Abbie Howard Hunt Stuart

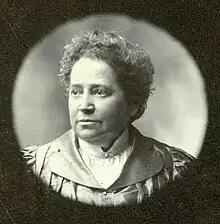
Abbie Howard Hunt Stuart, Washington State Historical Society

Abbie Howard Hunt Stuart (1840–1902) was an American suffragist, businesswoman, and founder of the Woman's Club of Olympia.